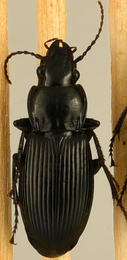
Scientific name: Pterostichus melanarius
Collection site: Steigerwaldt Land Services Site (STEI), plot STEI_002